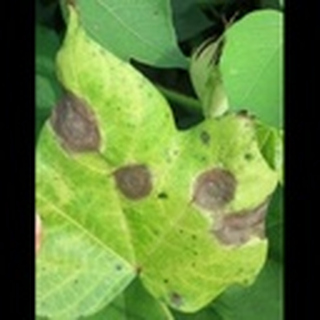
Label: cotton_target_spot